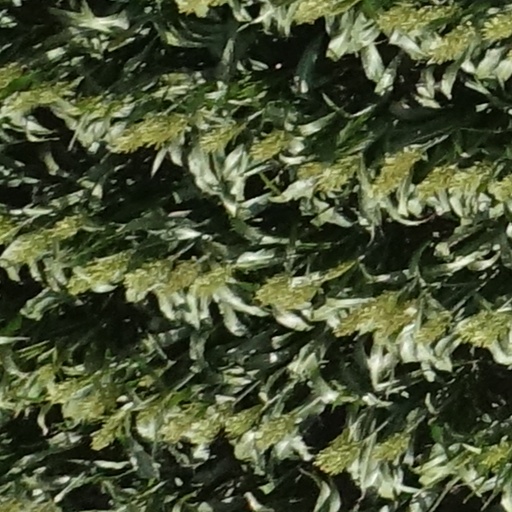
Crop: sorghum